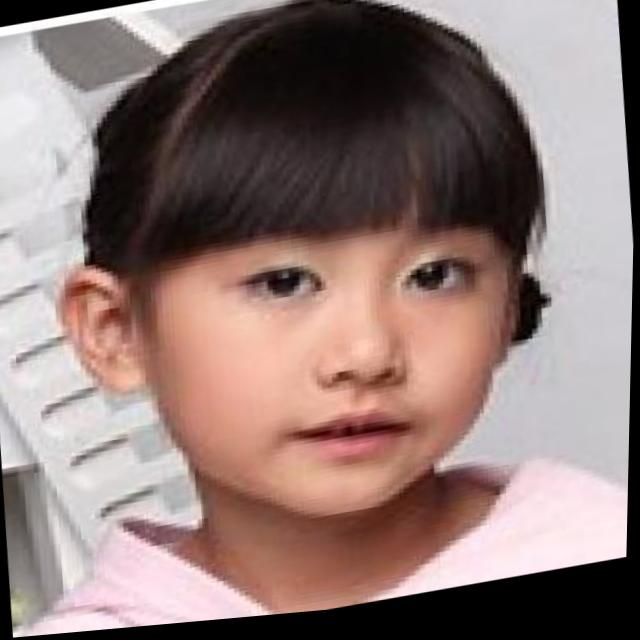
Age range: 0-12